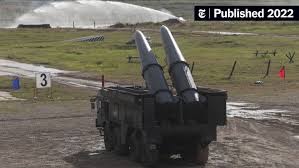
Label: Iskander